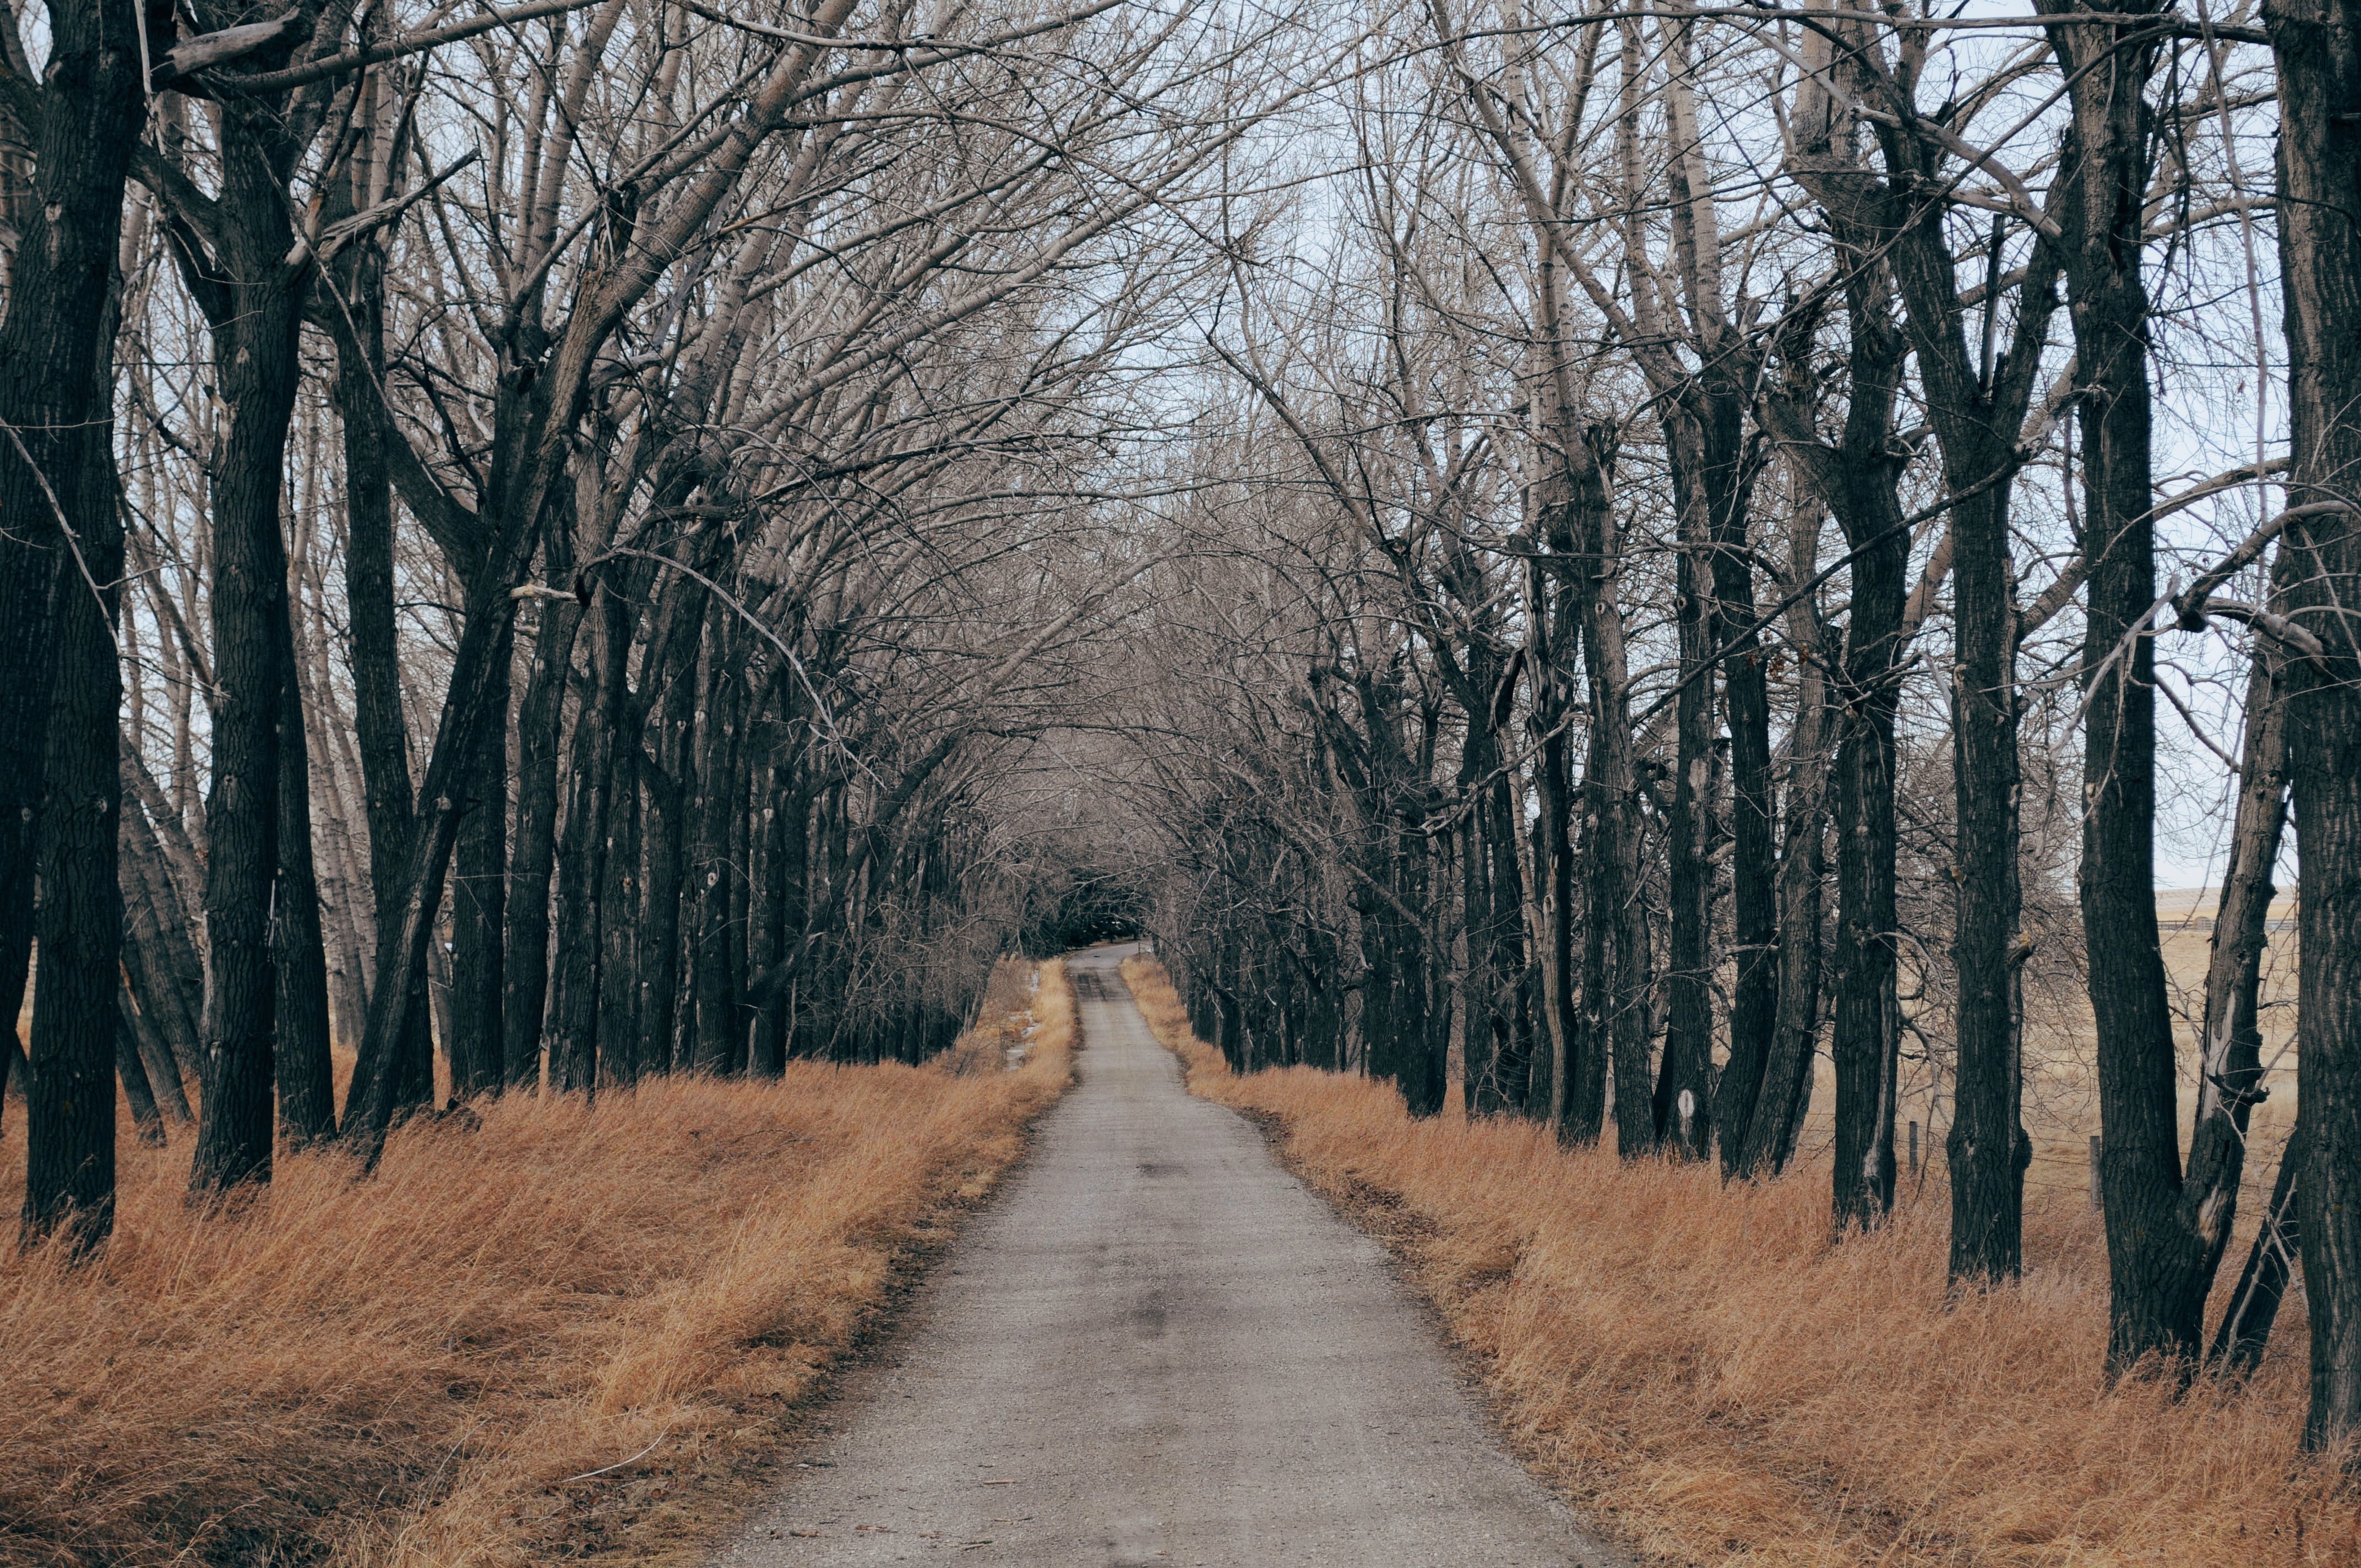
tree, nature, forest, path, pathway, grass, branch, snow, winter, plant, fog, road, mist, sunlight, morning, frost, rural, autumn, weather, season, woodland, habitat, rural area, natural environment, atmospheric phenomenon, woody plant